Territorial evolution of Germany

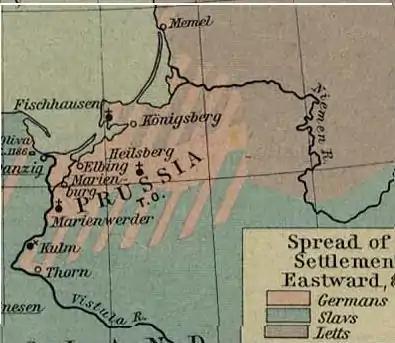
Following the conquest of Prussia by the Teutonic knights in the Prussian Crusade, German settlers were brought in, displacing the indigenous Old Prussians.

Part of the motivation behind the territorial changes is based on historical events in the Eastern and Central Europe. Migrations to the East that took place over more than a millennium led to pockets of Germans living throughout Central and Eastern Europe as far east as Russia. The existence of these enclaves was sometimes used by German nationalists, such as the Nazis, to justify territorial claims.